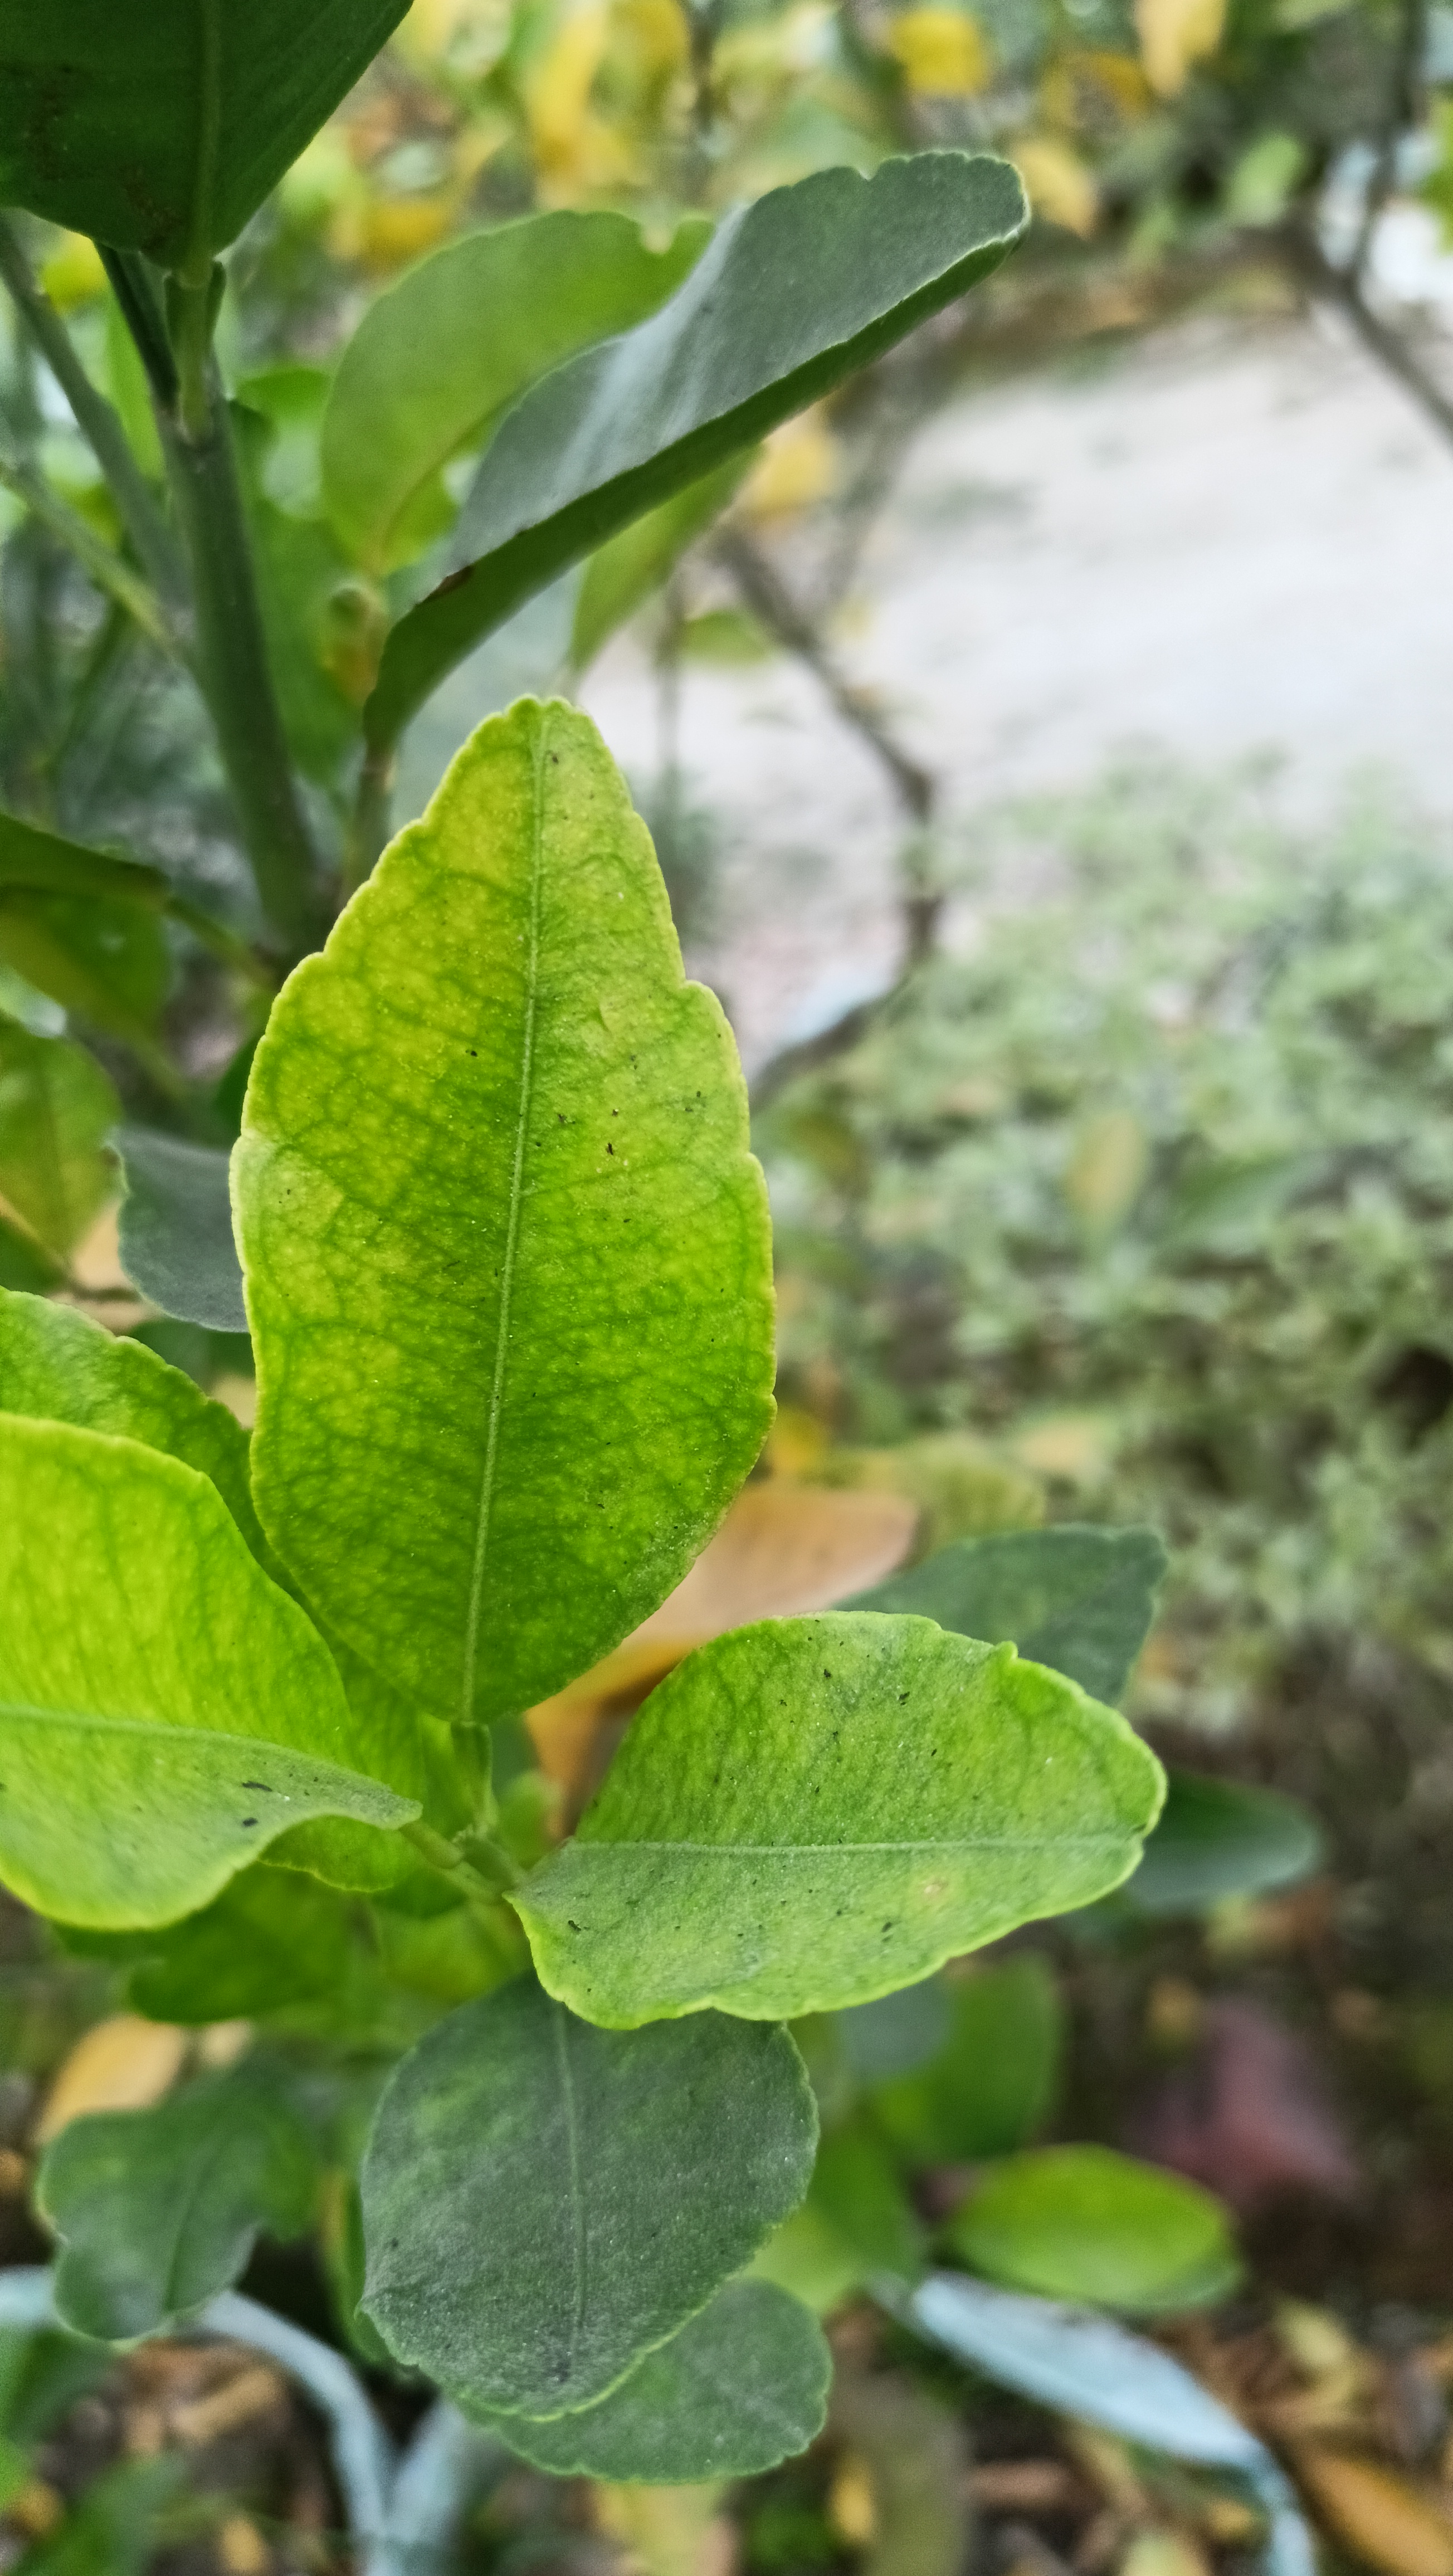
Mandarin leaf variety: Darjeling